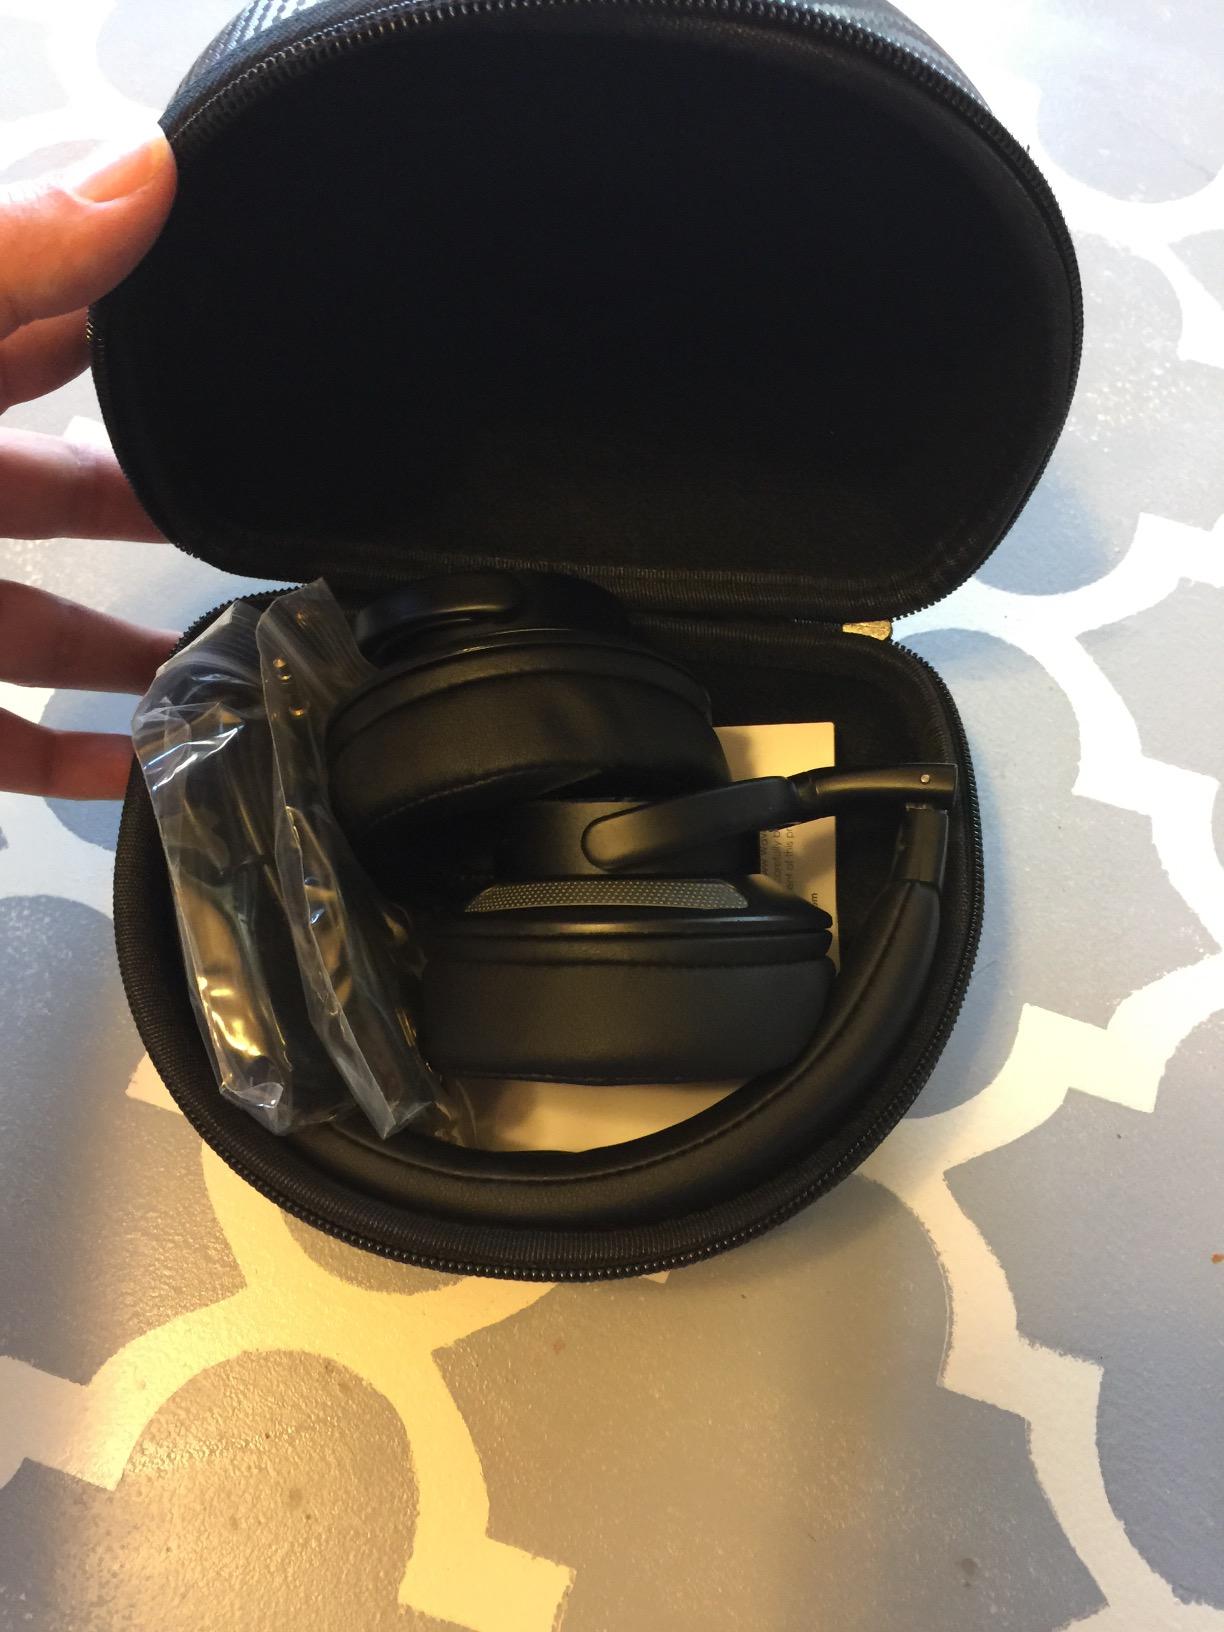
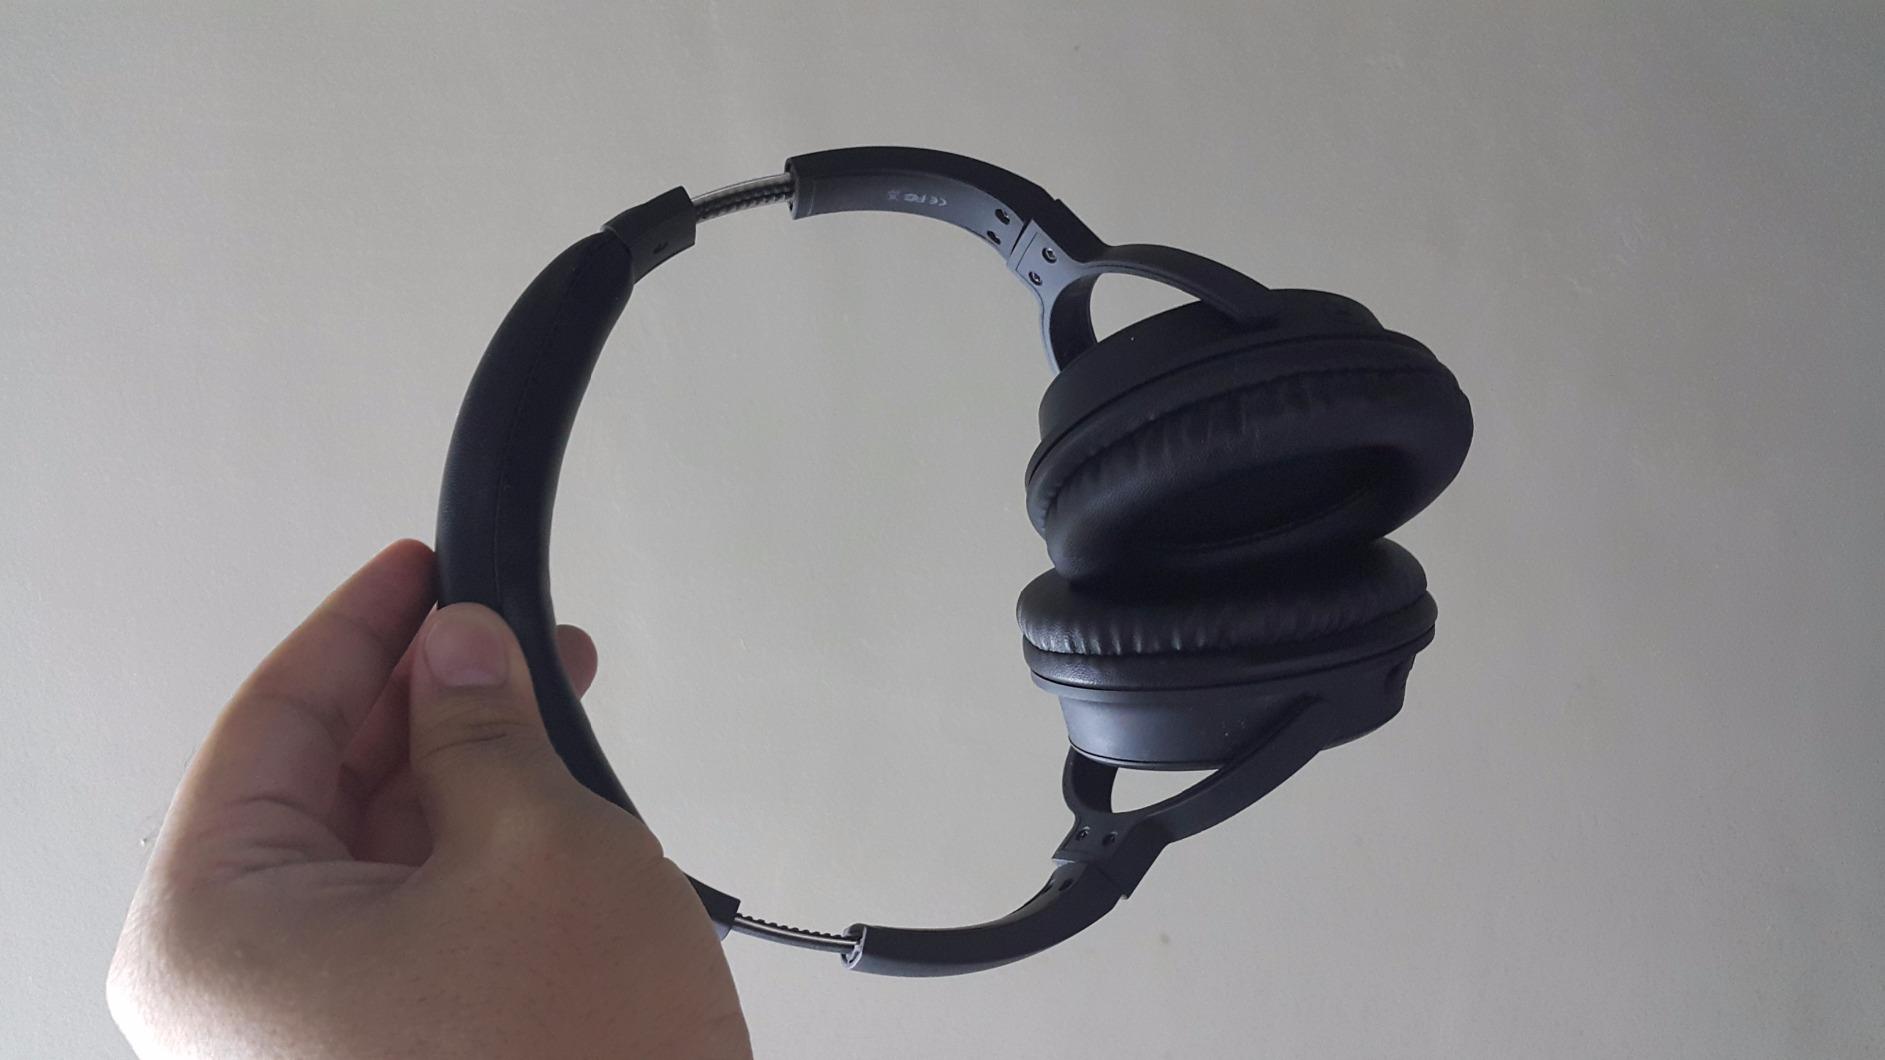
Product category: headphones
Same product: no